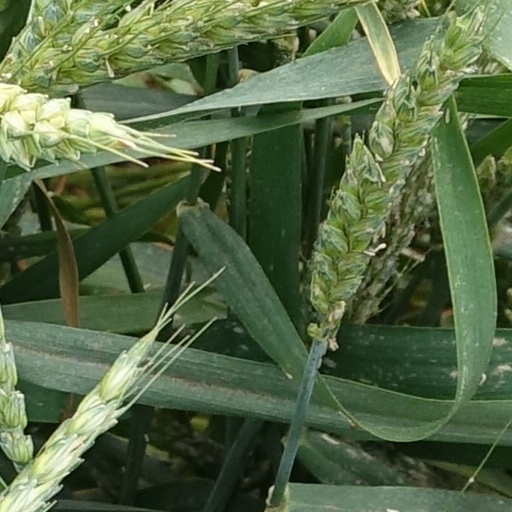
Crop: wheat